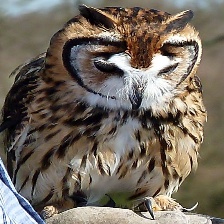
Species: STRIPED OWL
Scientific name: ASIO CLAMATOR
ImageNet parent category: great_grey_owl